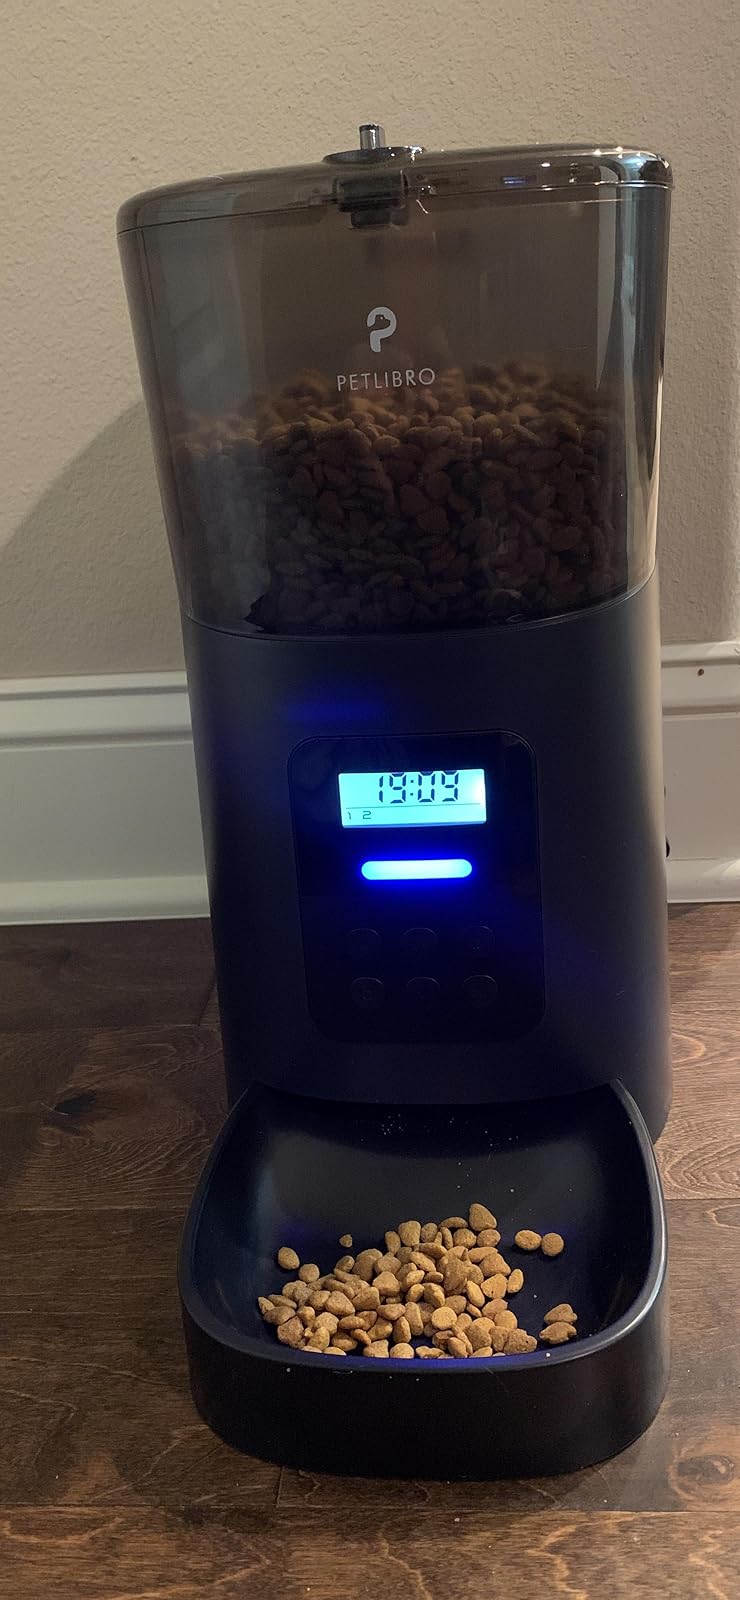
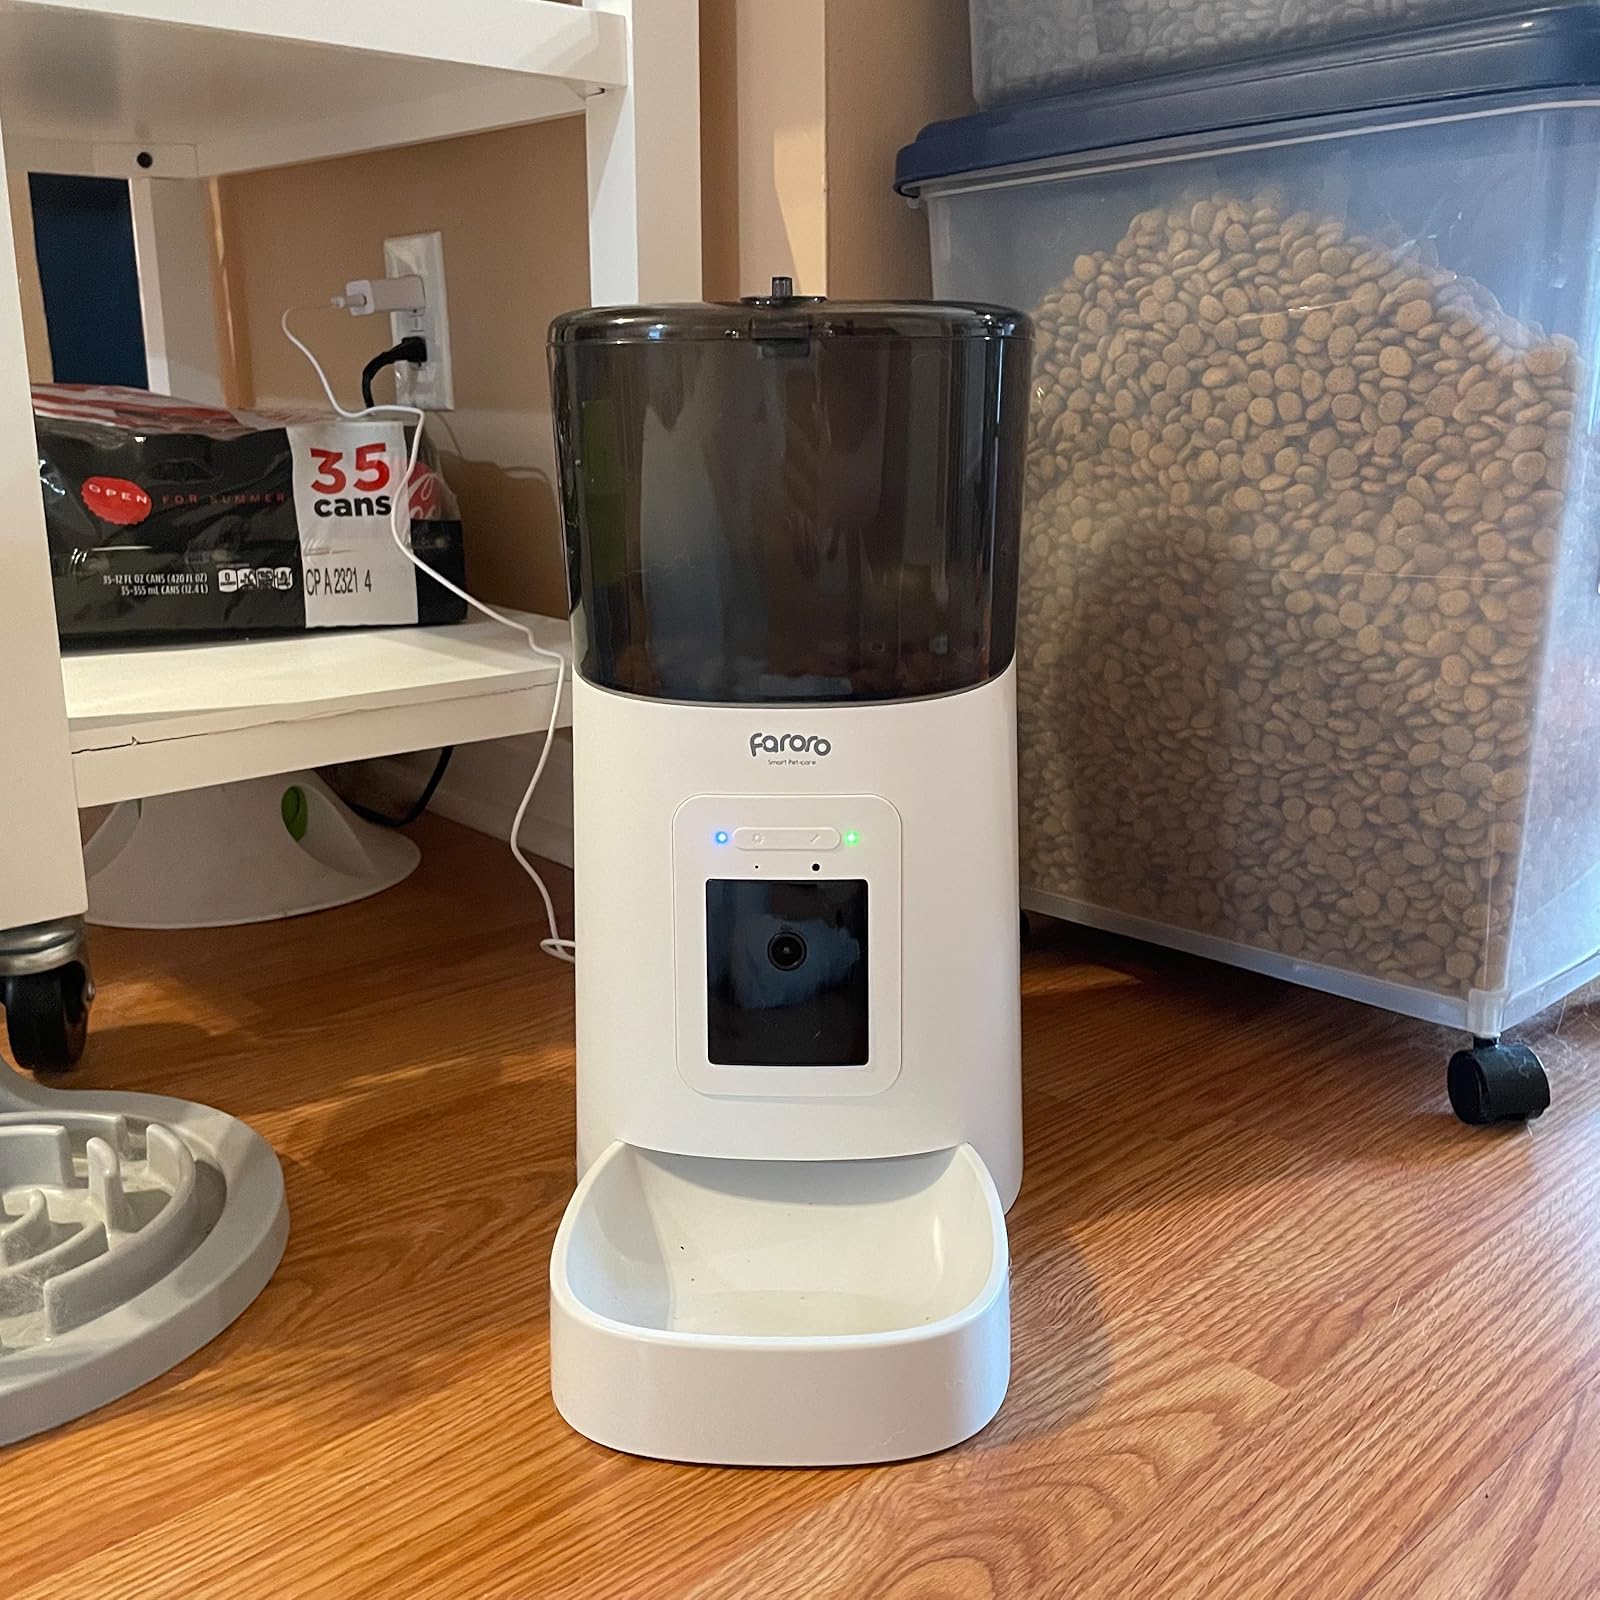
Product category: items_feeder
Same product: no